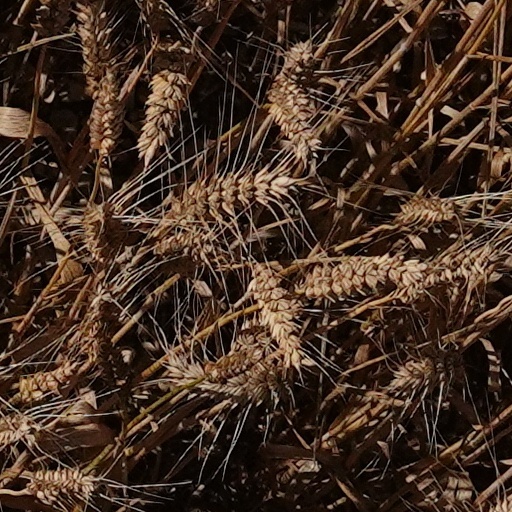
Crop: wheat